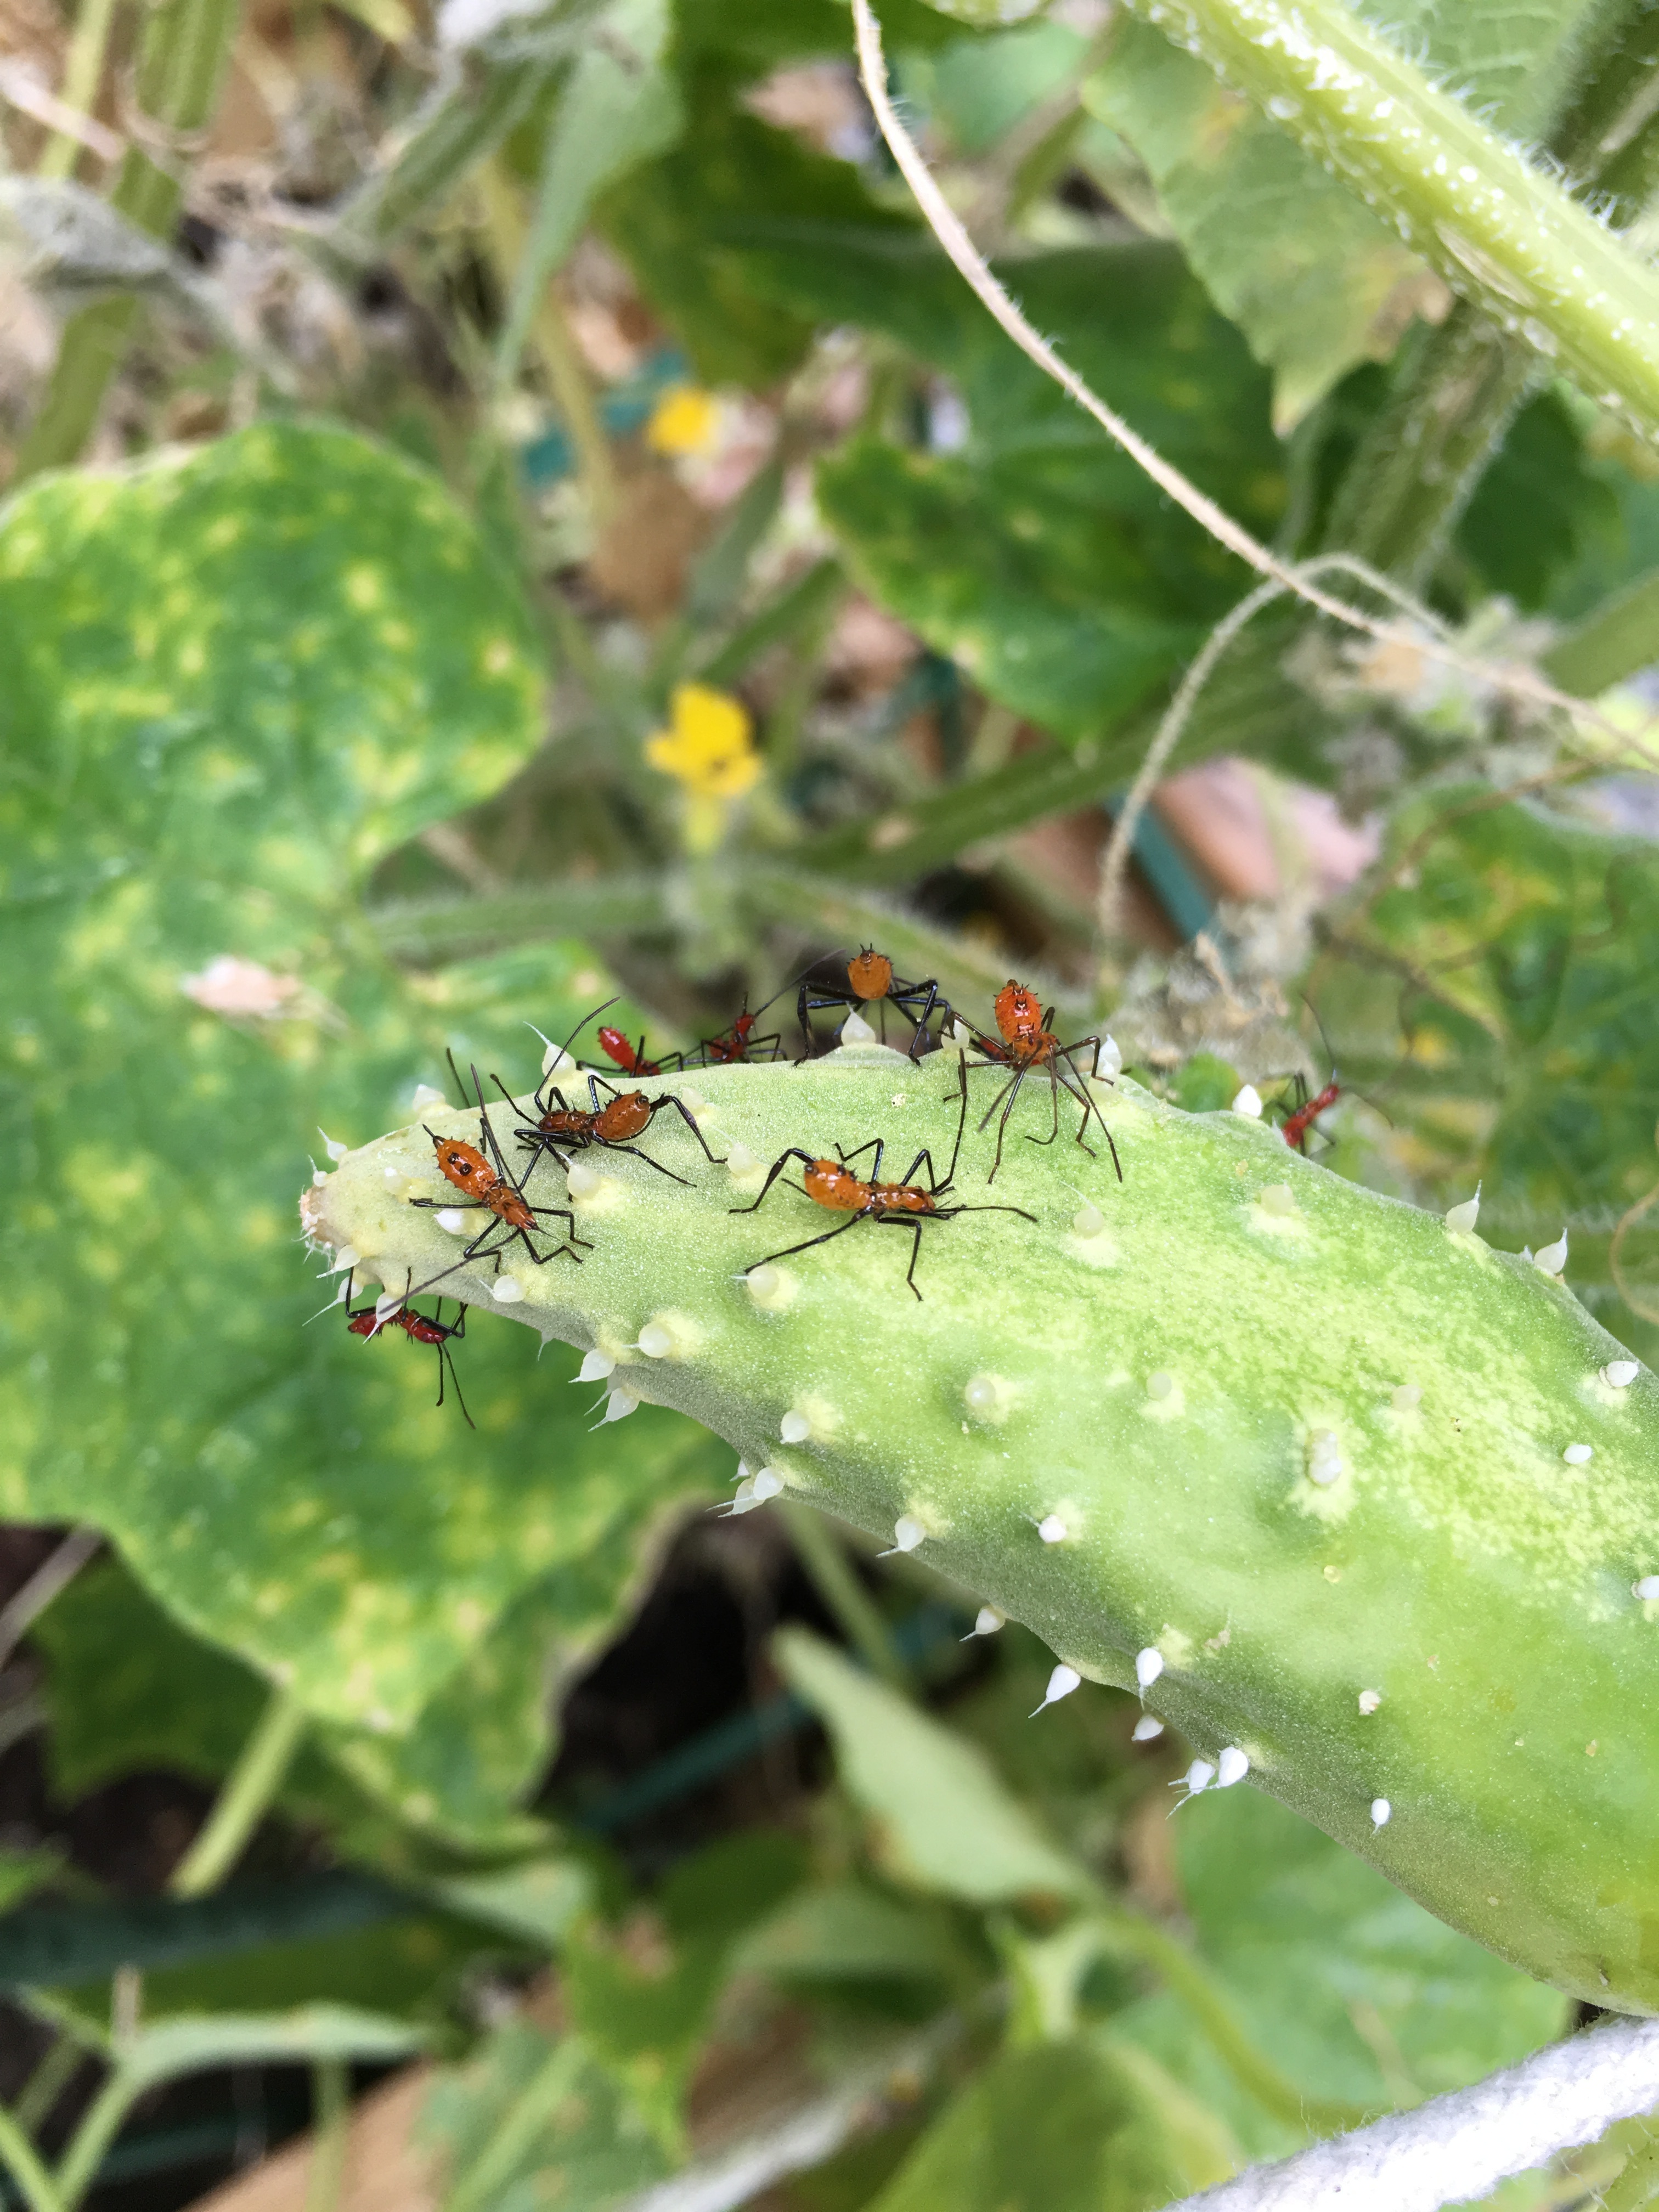
nature, plant, leaf, flower, summer, wildlife, green, produce, insect, botany, agriculture, garden, flora, fauna, invertebrate, gardening, bugs, pests, macro photography